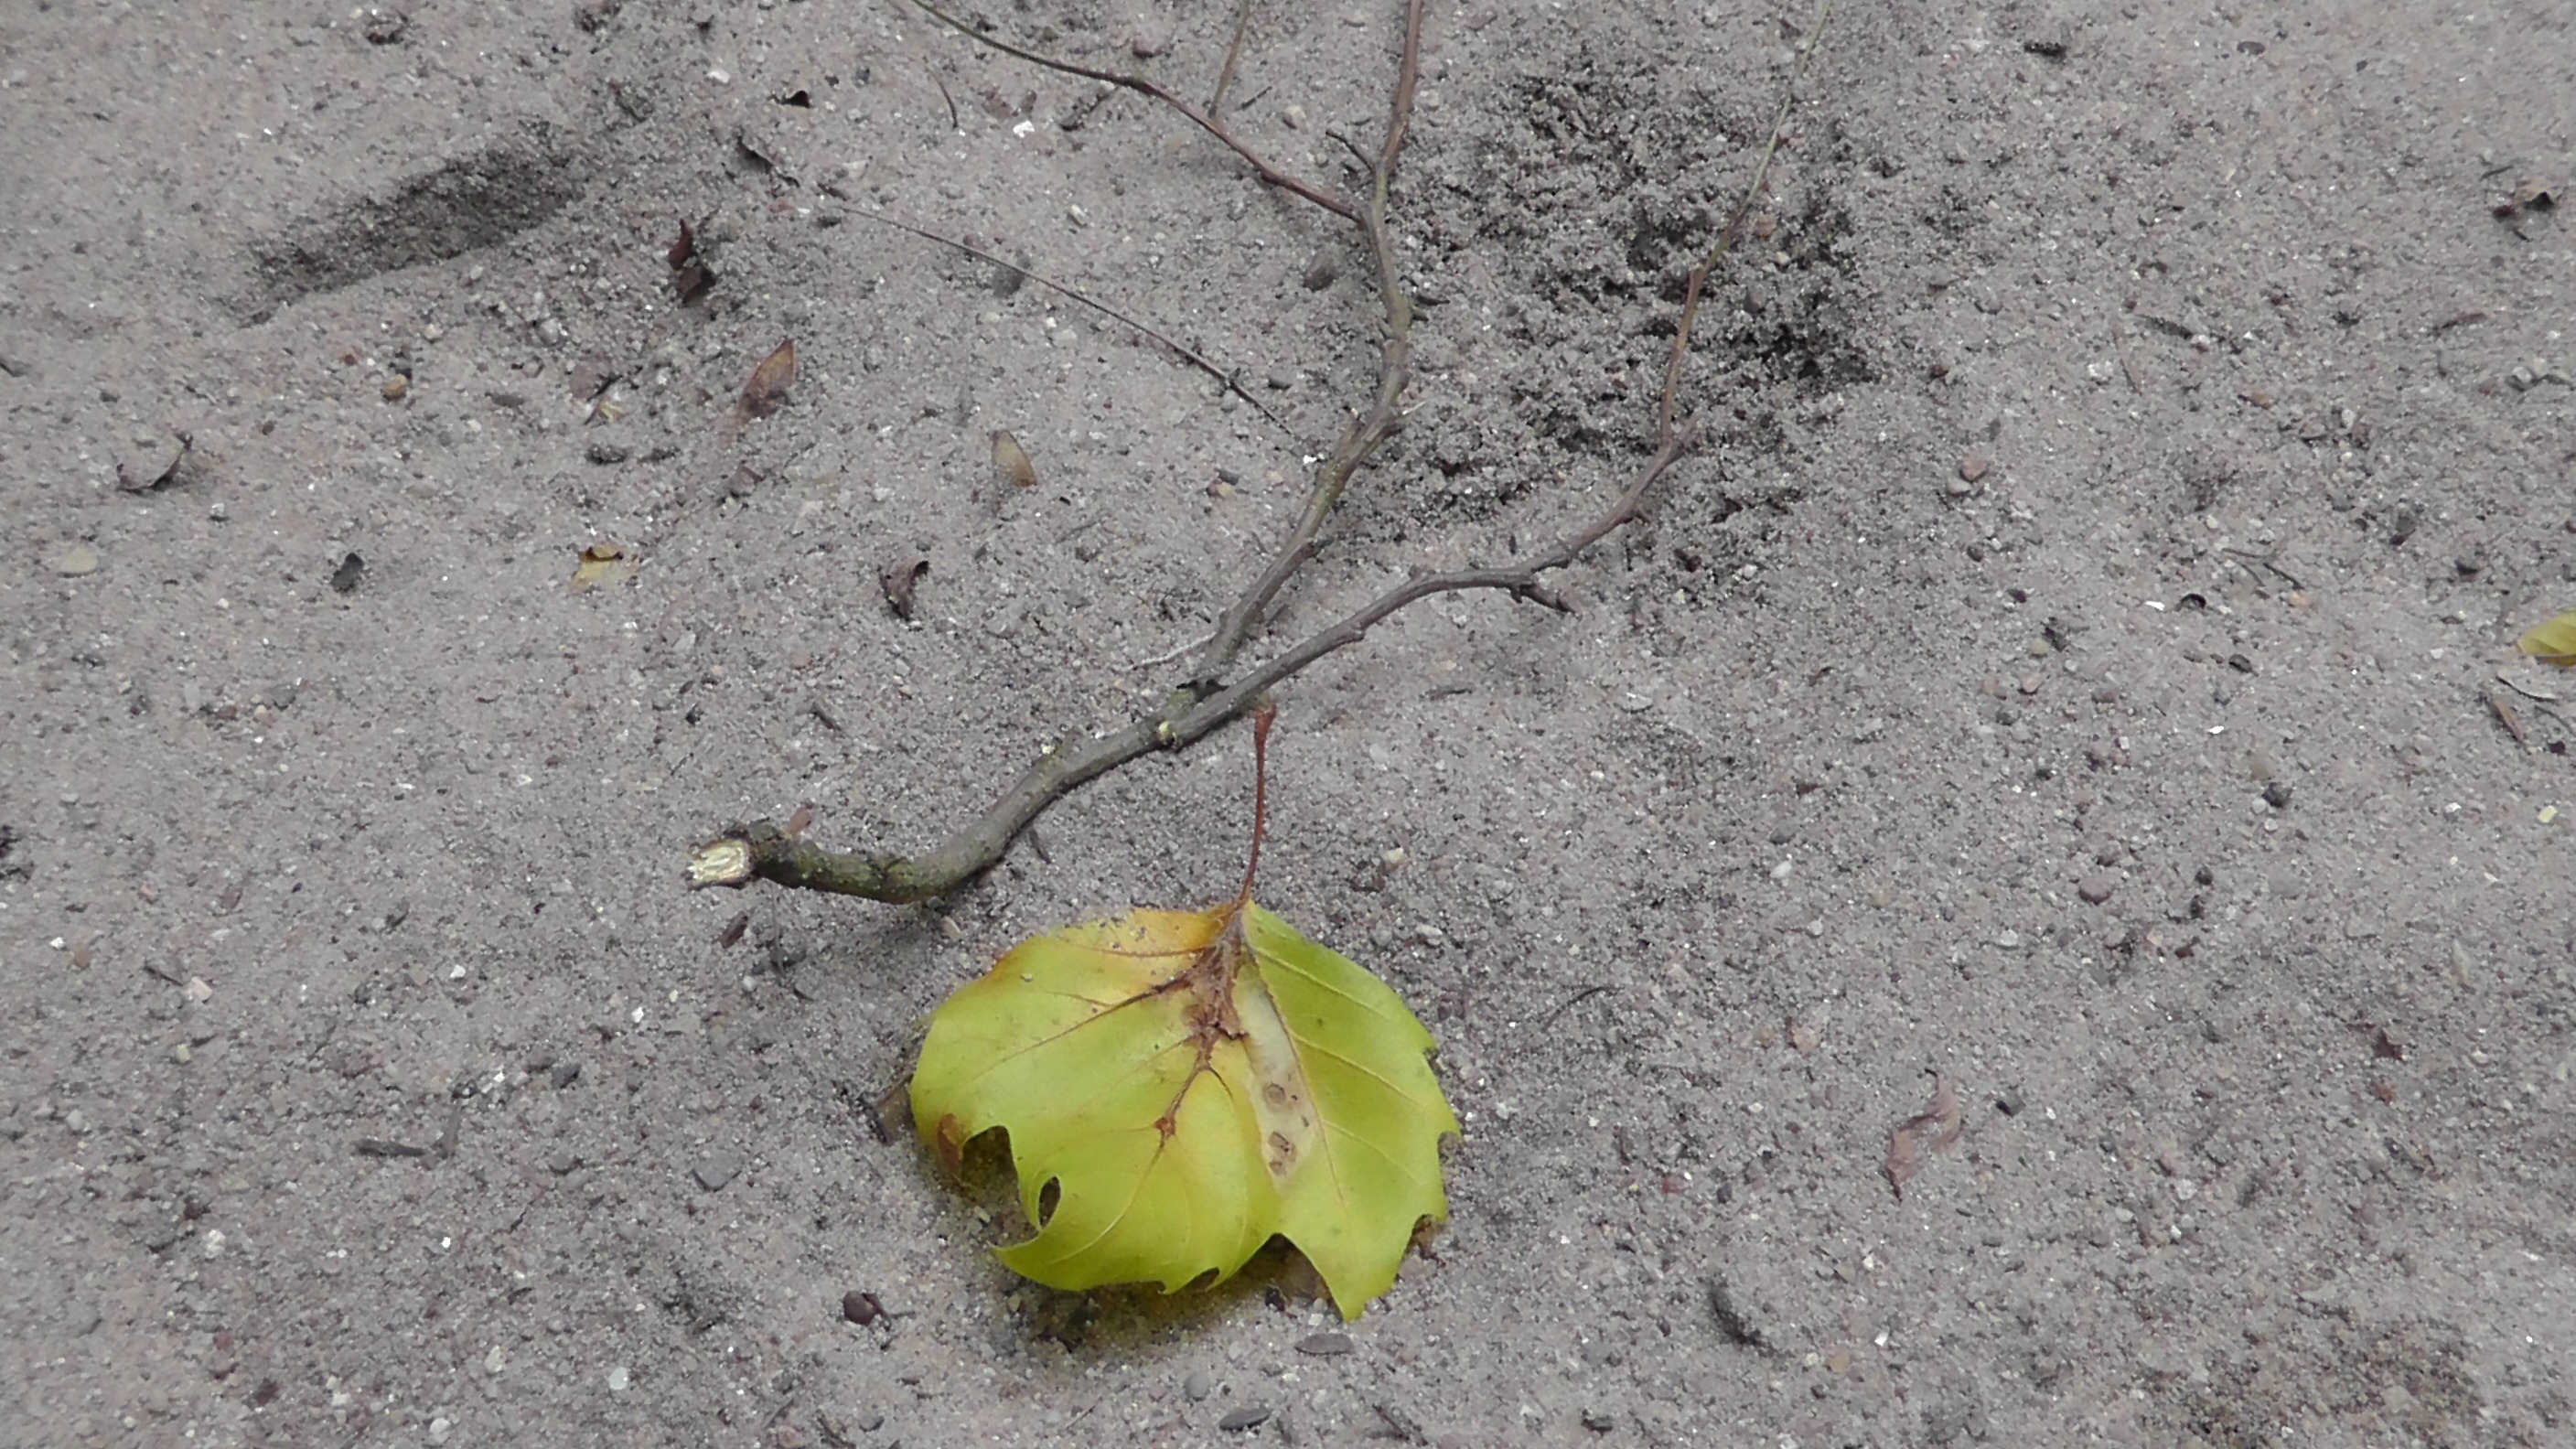
tree, sand, plant, leaf, flower, land, dry, green, soil, flora, fauna, maple leaf, loneliness, leave, drought, dehydrated